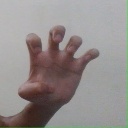
अक्षर: झ